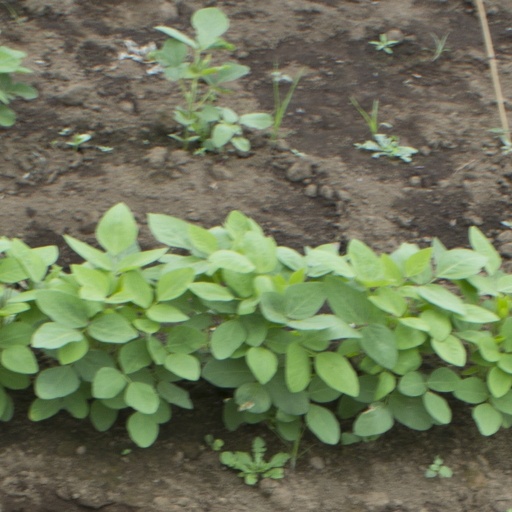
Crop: soybean